Evelyn Dunbar

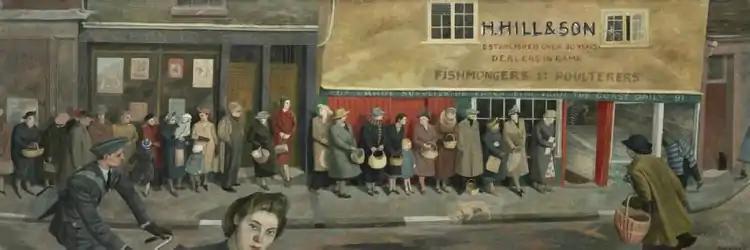
"The Queue at the Fish-shop" (Art.IWM ART LD 3987)

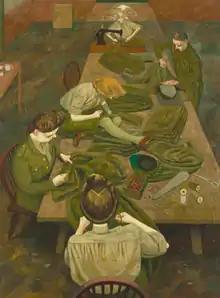
"Army Tailor and ATS Tailoress" (1943) (Art.IWM ART LD 3349)

At the end of the war, Dunbar and Folley lived in Long Compton, Warwickshire, next door to Folley's sister, Joan Duckworth, for some fifteen months. Despite makeshift studio facilities Dunbar completed her first portrait of her husband, "Roger Folley" in time for the winter exhibition at the Royal Academy Galleries. The first of two similar paintings entitled "Dorset" dates from this period. An allegorical painting featuring a recumbent woman looking out to sea, it was possibly inspired by a passage from Thomas Hardy's "The Trumpet-Major".